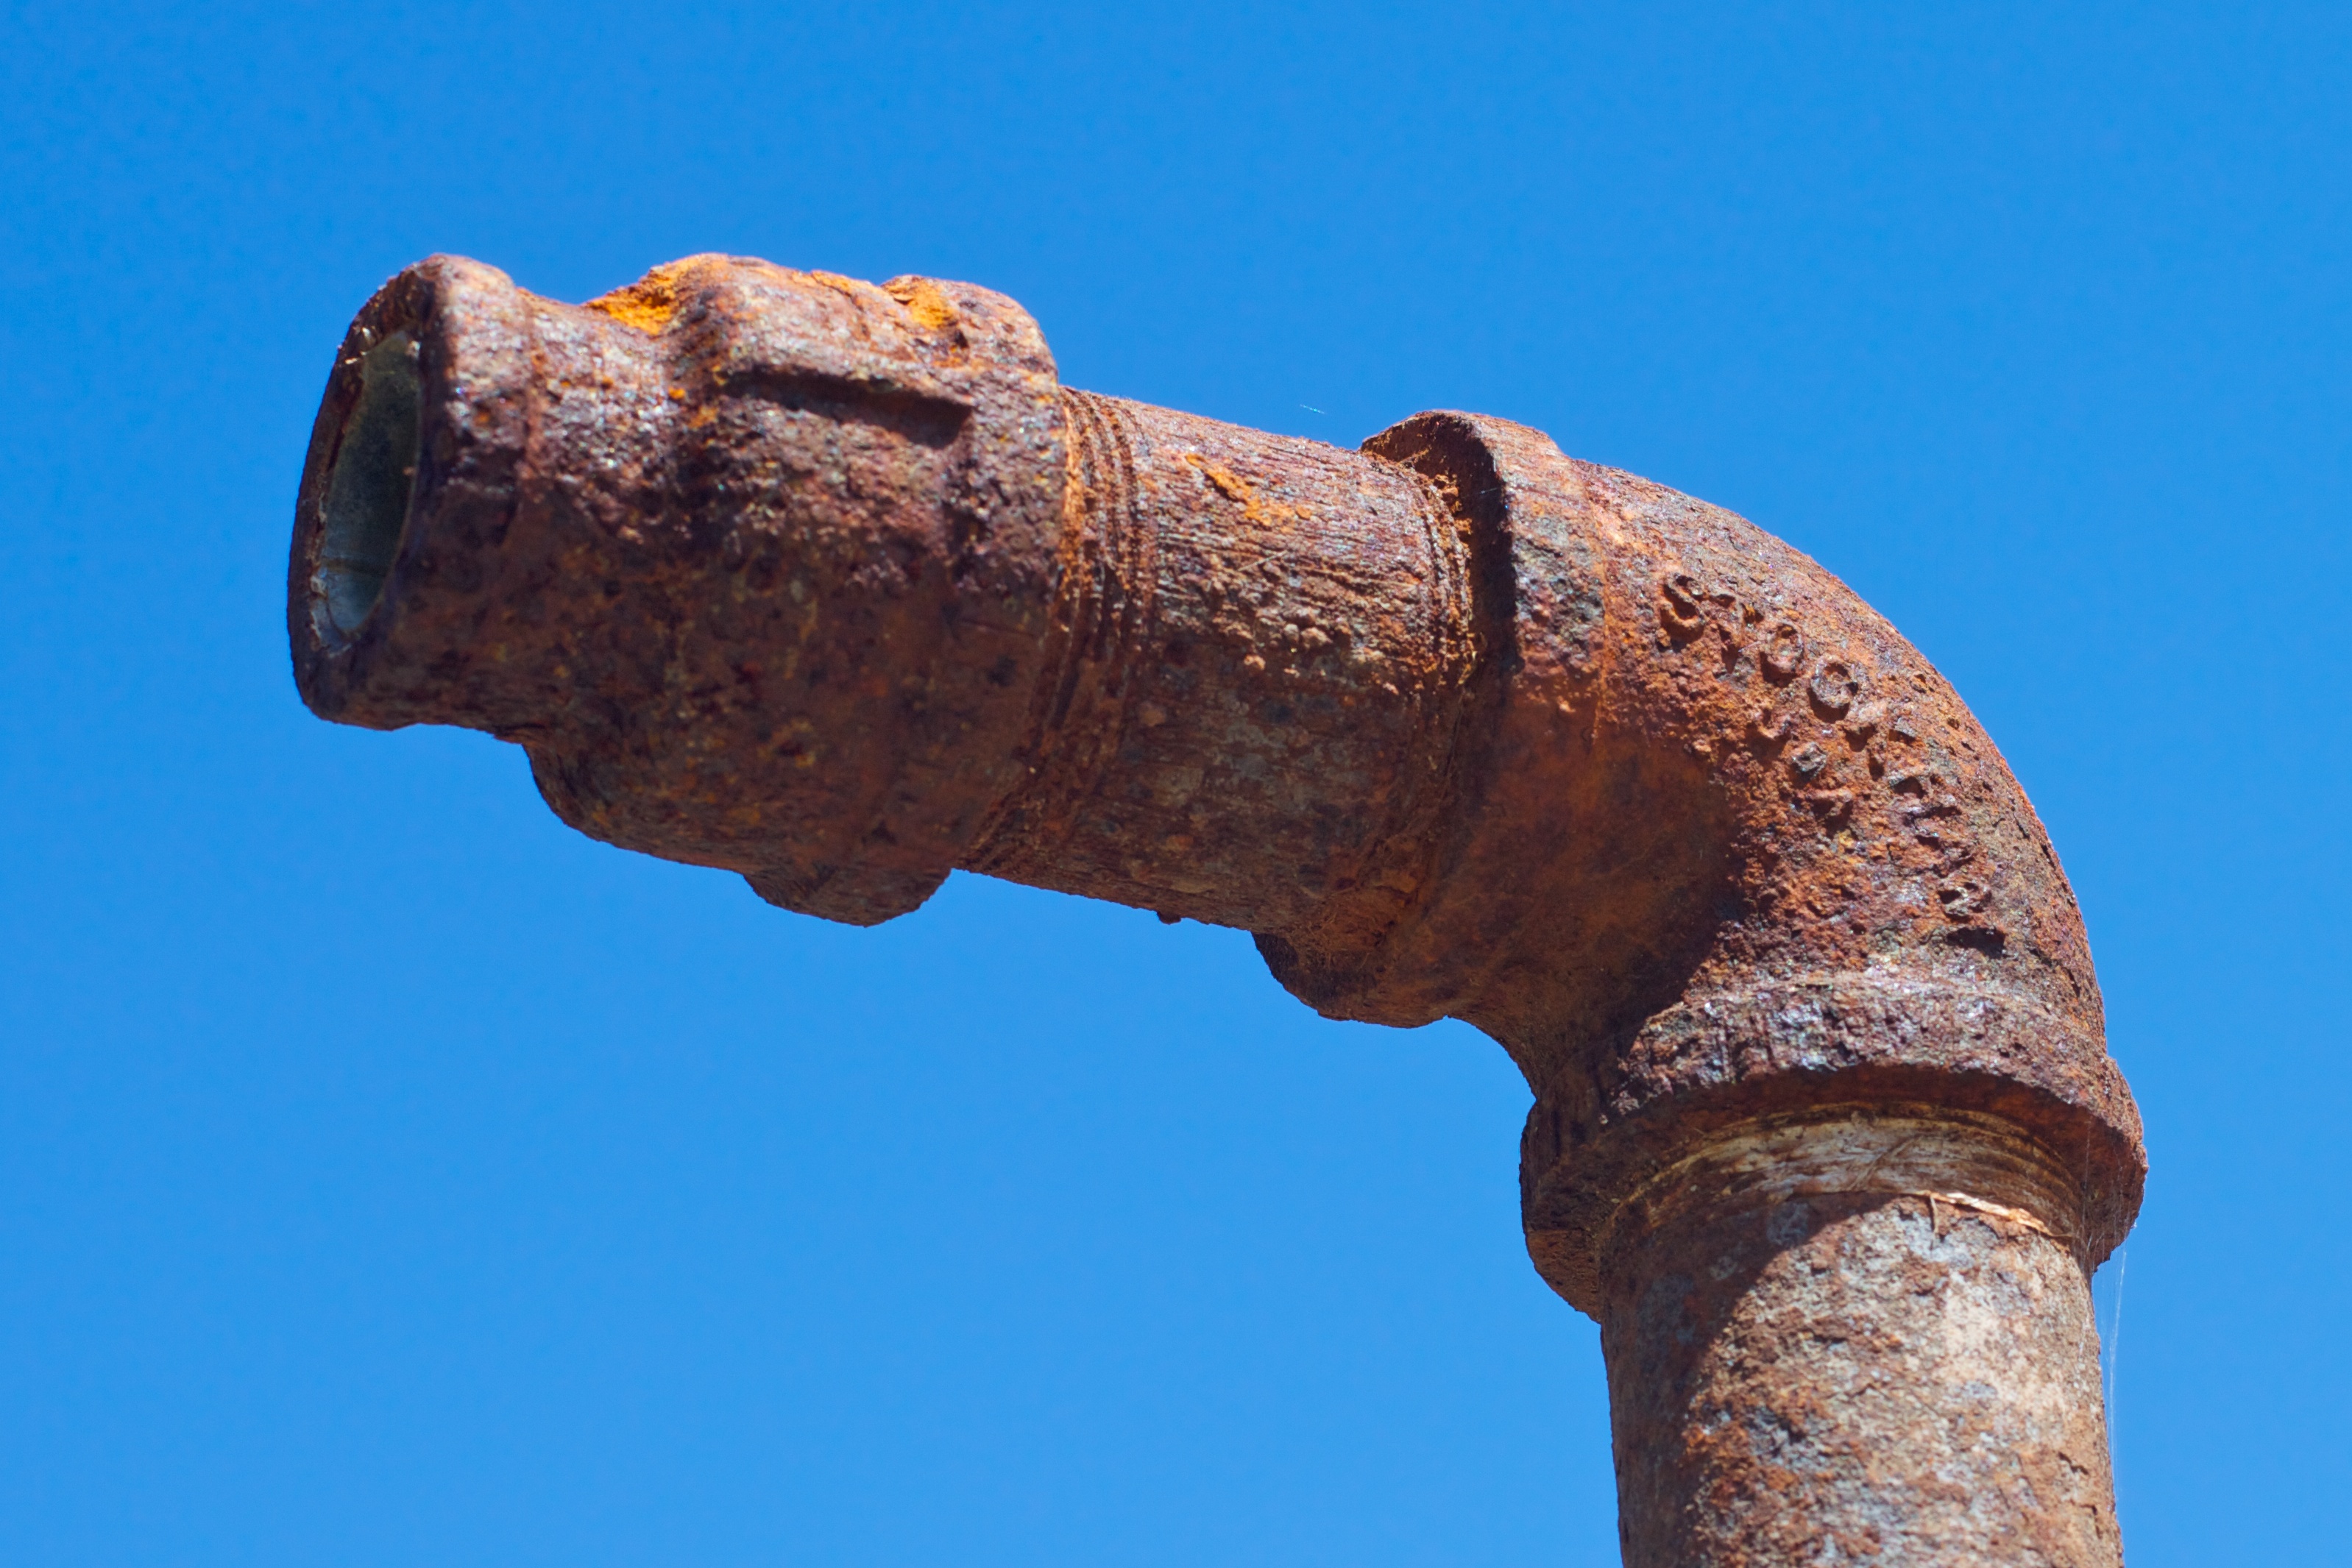
wood, monument, statue, material, sculpture, art, carving, 5cardnv, fossilcreek, macro photography